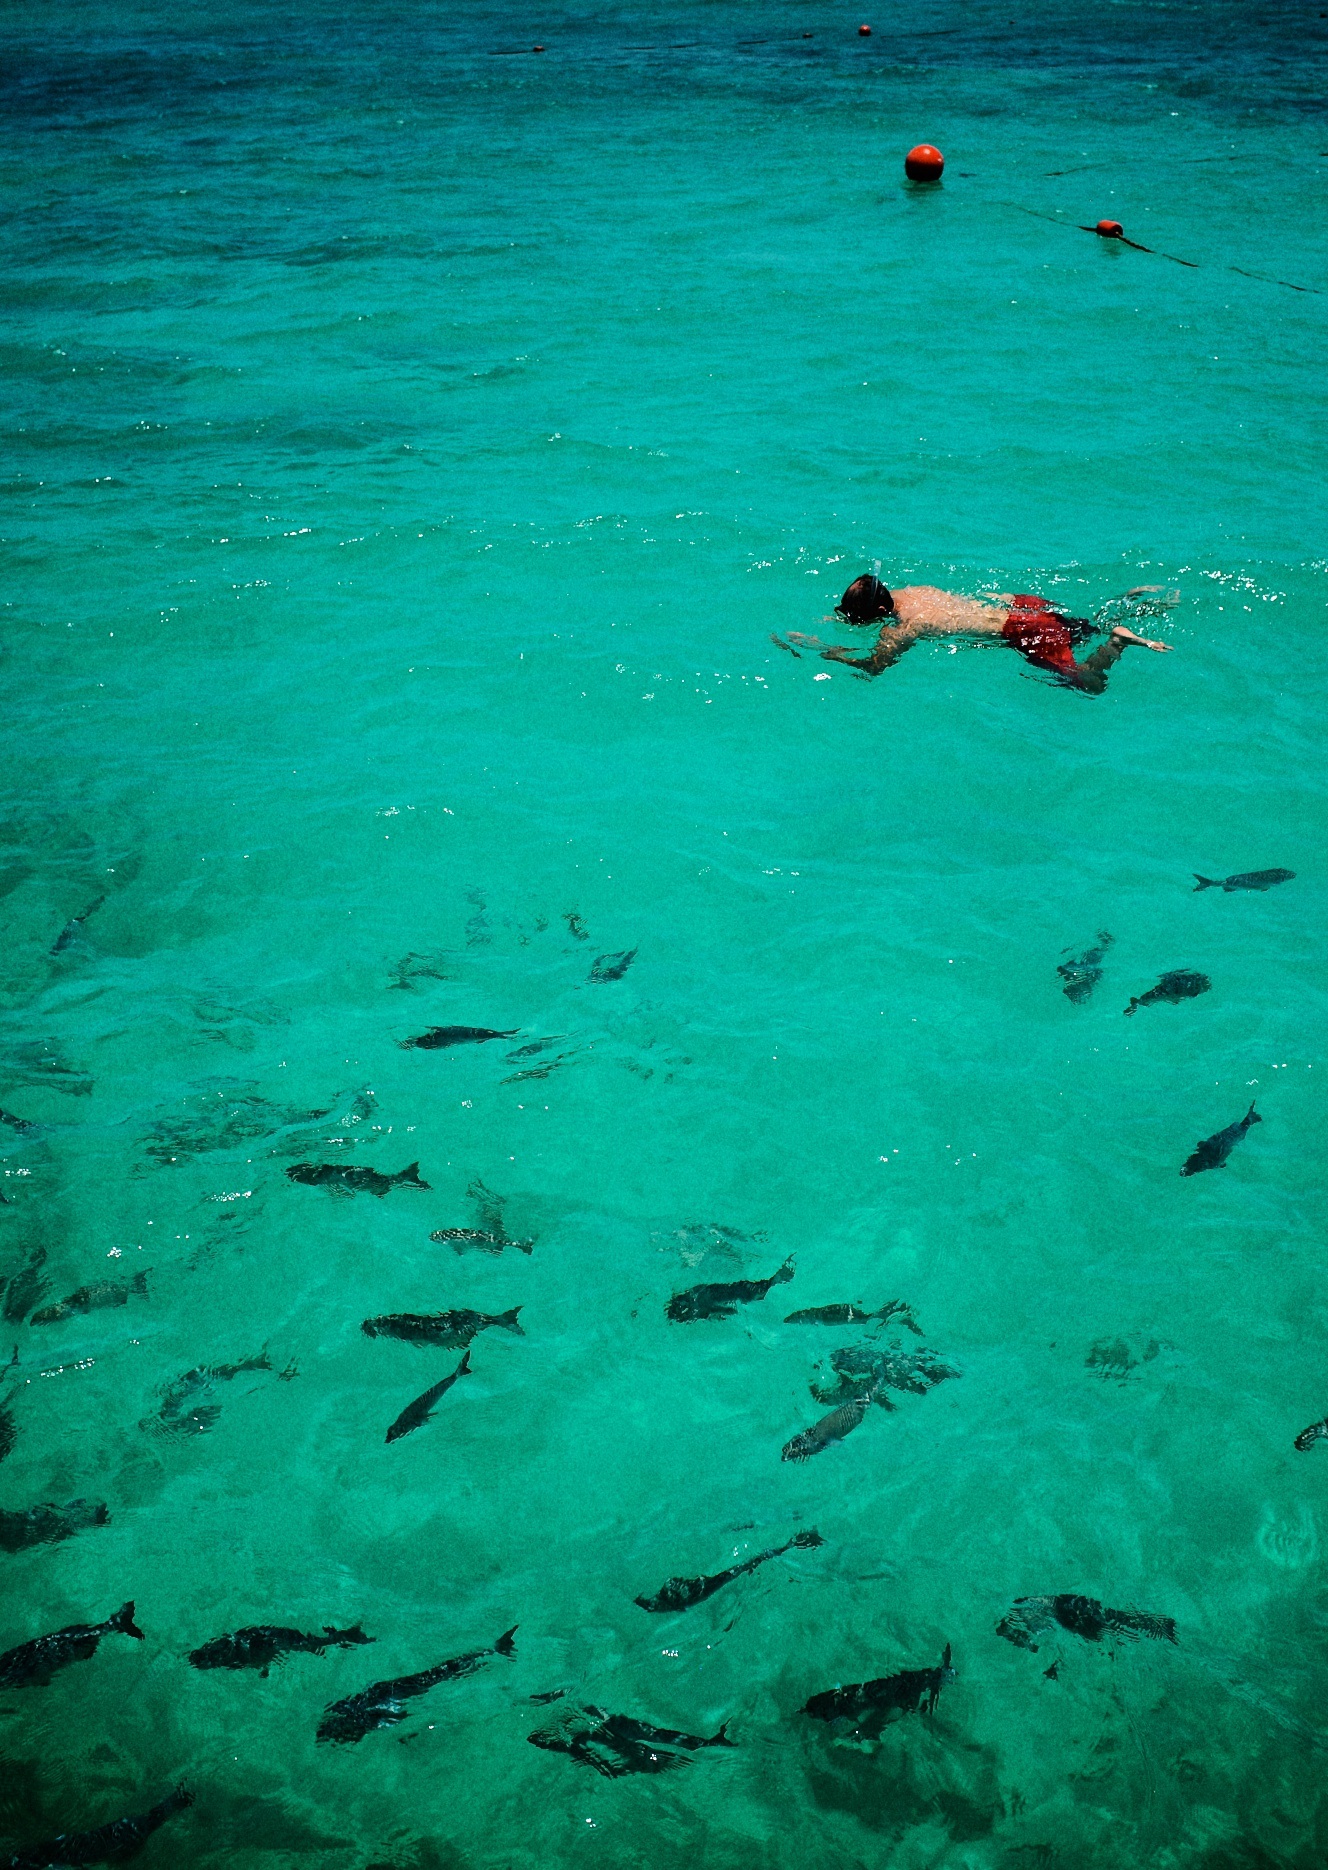
sea, ocean, diving, underwater, biology, swimming, coral reef, reef, freediving, sports, snorkeling, water sport, marine biology